Circus Charlie

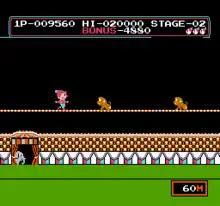
Famicom screenshot

In the game there are six regular stages (plus an extra stage) of differing tasks that are to be completed by Charlie. Grabbing money bags, performing dangerous tricks, avoiding enemies, completing stages, etc., earns Charlie points. After the sixth stage is completed, the game starts over again but with a faster pace and more difficult (but exactly the same in terms of task to be completed) levels.